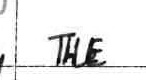
Label: the